Ttn

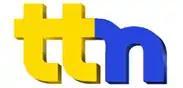
"ttn" logo

ttn ("the total news") was a 30 minute weekly Australian news program aimed at school-aged (9- to 14-year-old) children produced and broadcast by Network Ten from 2004 to 2008. It presented current issues and events in a way that could be understood and further explored by its intended viewers.